Describe the emotion expressed in this image:  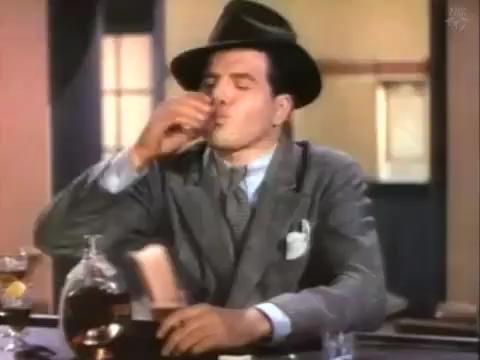
This person displays Suffering, valence and arousal with low intensity.